Describe the emotion expressed in this image:  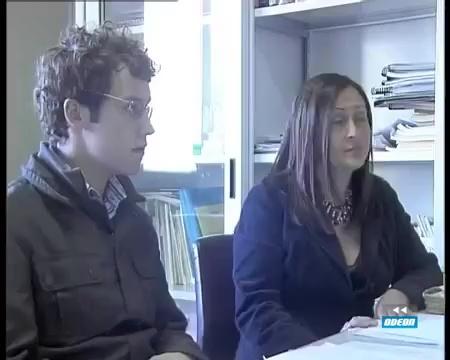
This person displays Fear, valence and arousal with low intensity.